St. Martin's Chapel, Furtwangen

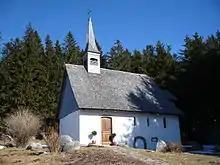
St. Martin’s Chapel

St. Martin’s Chapel stands at an elevation of 1,085 metres above sea level (NHN) at the upper end of the Katzensteig valley on the territory of Furtwangen just above the source of the Danube. It is also not far from the source of the River Elz and thus the main European watershed between the Rhine and the Danube. The West Way, a major hiking trail in the Black Forest runs past the chapel as does the long-distance ski trail from Schonach to Belchen.